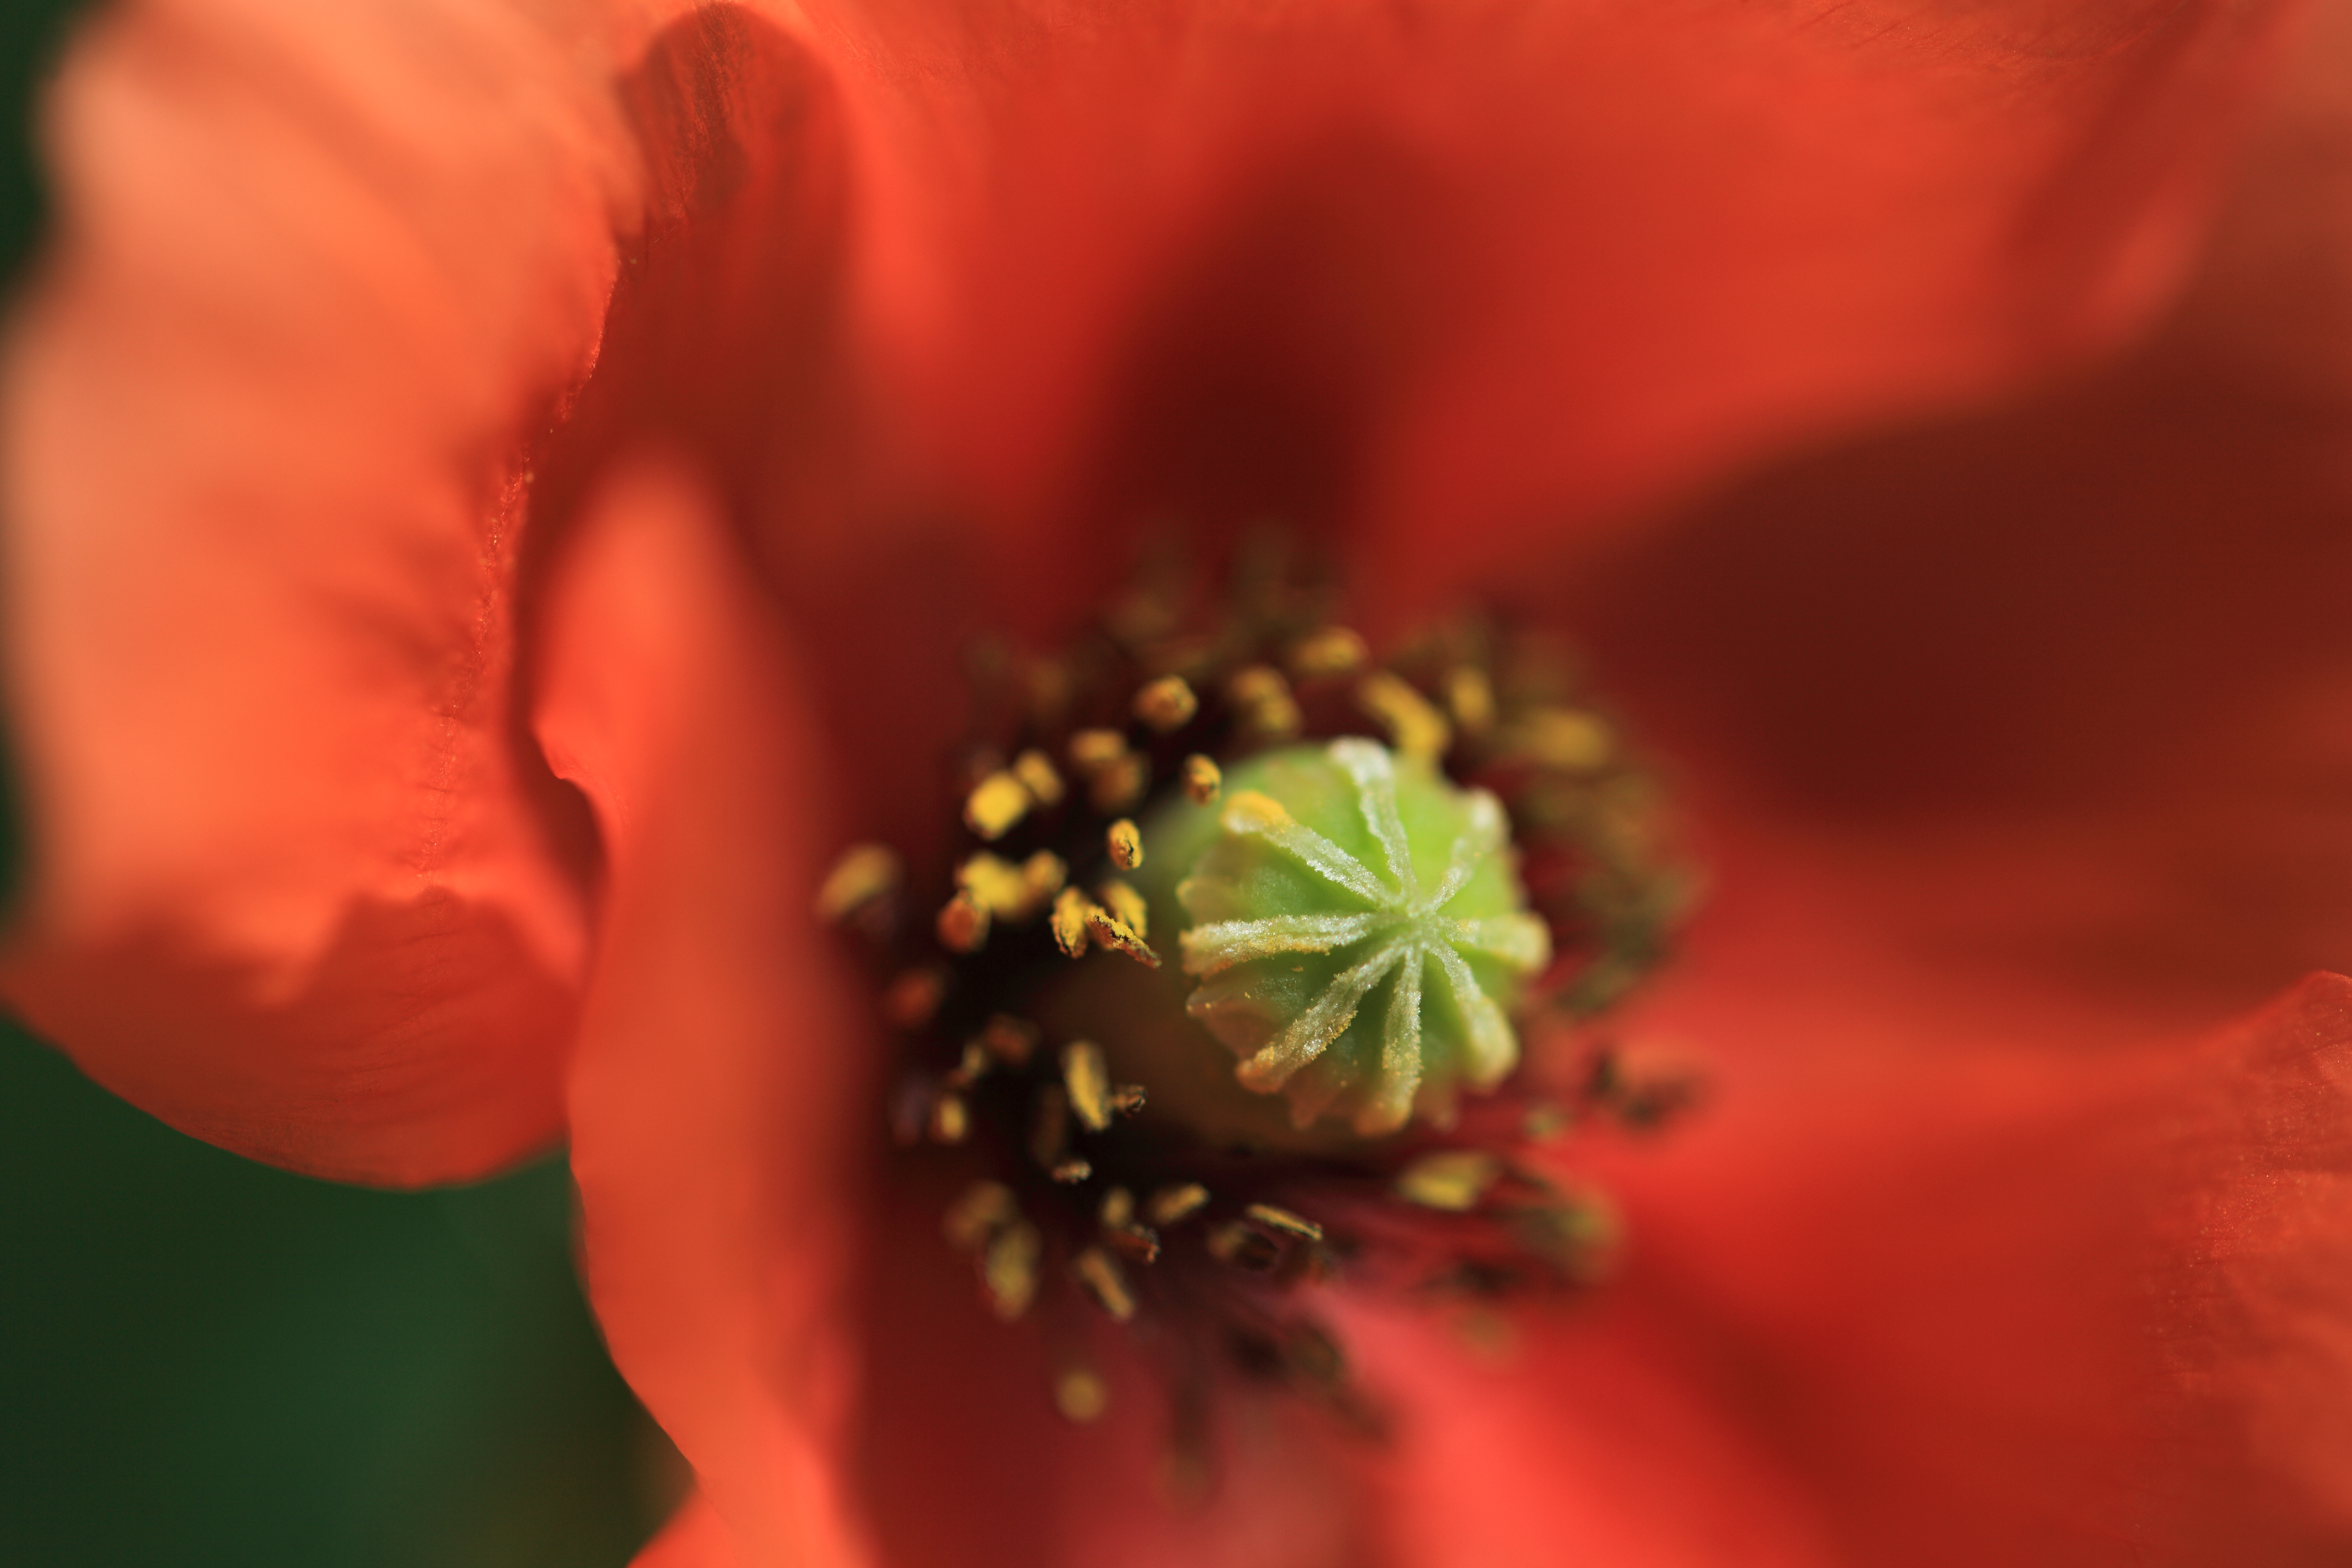
blossom, plant, photography, sunlight, leaf, flower, petal, pollen, high, red, yellow, flora, wildflower, close up, cool image, hires, poppy, hi, res, resolution, saitama, papaver, rhoeas, iwatsukibunkakouen, cornpoppy, shirleypoppy, cornrose, macro photography, flowering plant, plant stem, land plant, poppy family